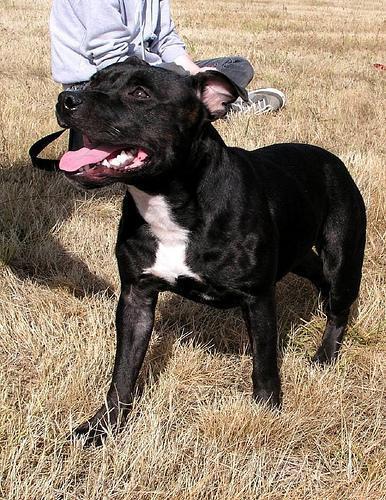
Staffordshire_bullterrier